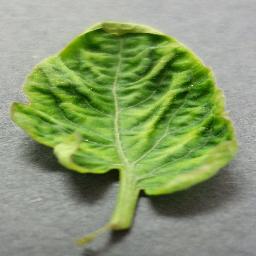
Label: Tomato___Tomato_Yellow_Leaf_Curl_Virus